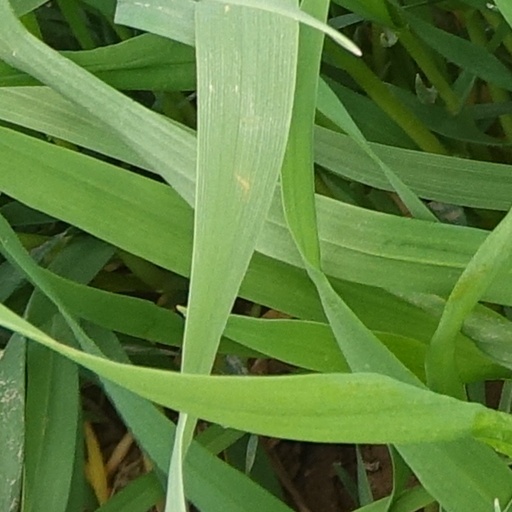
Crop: wheat